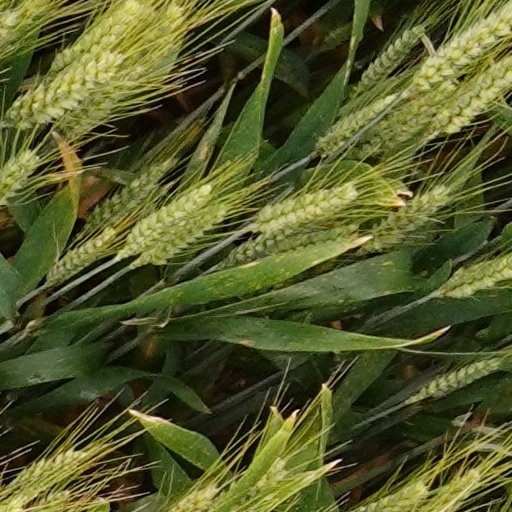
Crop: wheat